Georg Winkler

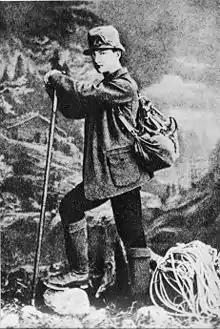
Georg Winkler 1888, photo taken by Anton Karg

Georg Winkler was a climber famed for his solo ascents which included the Winkler Turme in the Vajolet Towers in 1887, at the age of 17. He was killed by an avalanche on the face of the Weisshorn in 1888.